Francesc Xavier Hernández Cardona

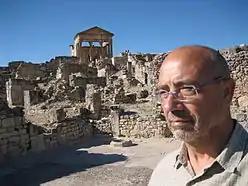
Francesc Xavier Hernández Cardona, specialist in Didactics of History and Heritage, has developed models of iconography on the historical evolution of urban centres.

Among the measures that he drove: the transformation of FI scholarship programme into contracts of employment of 3 years (plus 1 of previous grant); the creation of post-doctoral programme Beatriu de Pinós, oriented to the employment insertion of research personnel in companies; the creation of the Junior ICREA programme and the stabilization of the researchers belonging to the programme Ramon y Cajal. These initiatives were meant to lay the foundations of a research career in Catalonia. He also systematized and prompted calls and various research structures like the SGR (Support Grups de Recerca; a Support for research groups), ARIE (Ajunts per a la Recerca, Innovació i Educació); XIRE (Xarxes d'Innovació i Recerca Educativa); or Excava, to promote Catalan archaeological missions abroad (Althiburos, Oxirrinc, Bactriana, Syria, among others).